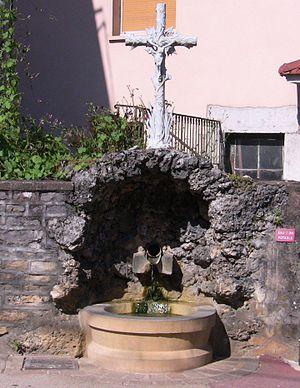
Fontaine de Velotte, à Besançon (25)
Besançon est riche des nombreuses fontaines et sculptures réparties dans différents quartiers de la ville. Aux sculptures décoratives et commémoratives s'ajoutent les fontaines dont les plus anciennes ont perdu leur rôle social pour devenir ornementales. Des cadrans solaires, fresques et trompe-l'œil décorent aujourd'hui façades et fenêtres.
Velotte est un quartier de Besançon situé au sud de la ville. Avec environ 2 178 habitants en 2009, il constitue le plus petit quartier de la commune.